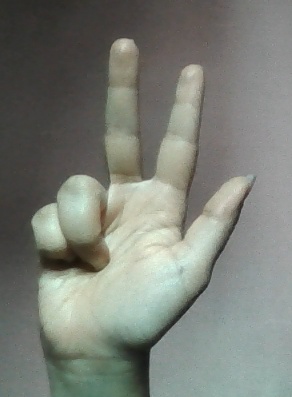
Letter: al